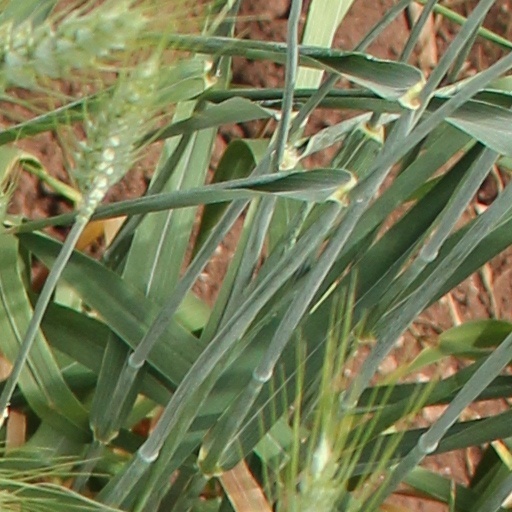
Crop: wheat